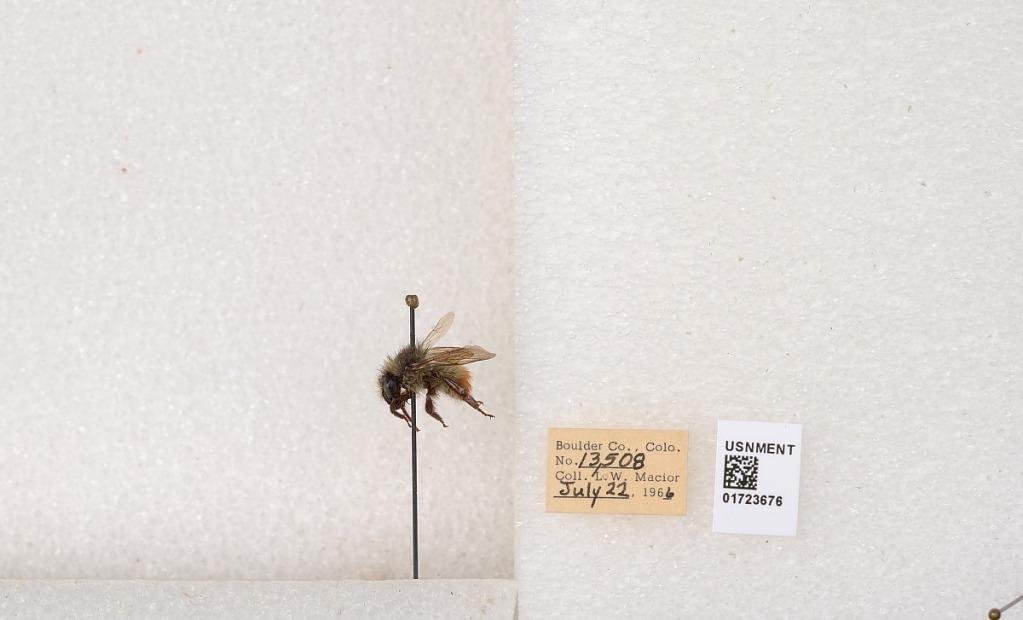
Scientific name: Bombus flavifrons Cresson
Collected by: L. Macior
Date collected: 1966-7-22
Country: United States
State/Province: Colorado
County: Boulder
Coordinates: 40.0925, -105.358